Lateral inhibition

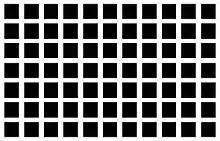
Optical illusion caused by lateral inhibition: the Hermann grid illusion

The concept of neural inhibition (in motor systems) was well known to Descartes and his contemporaries.